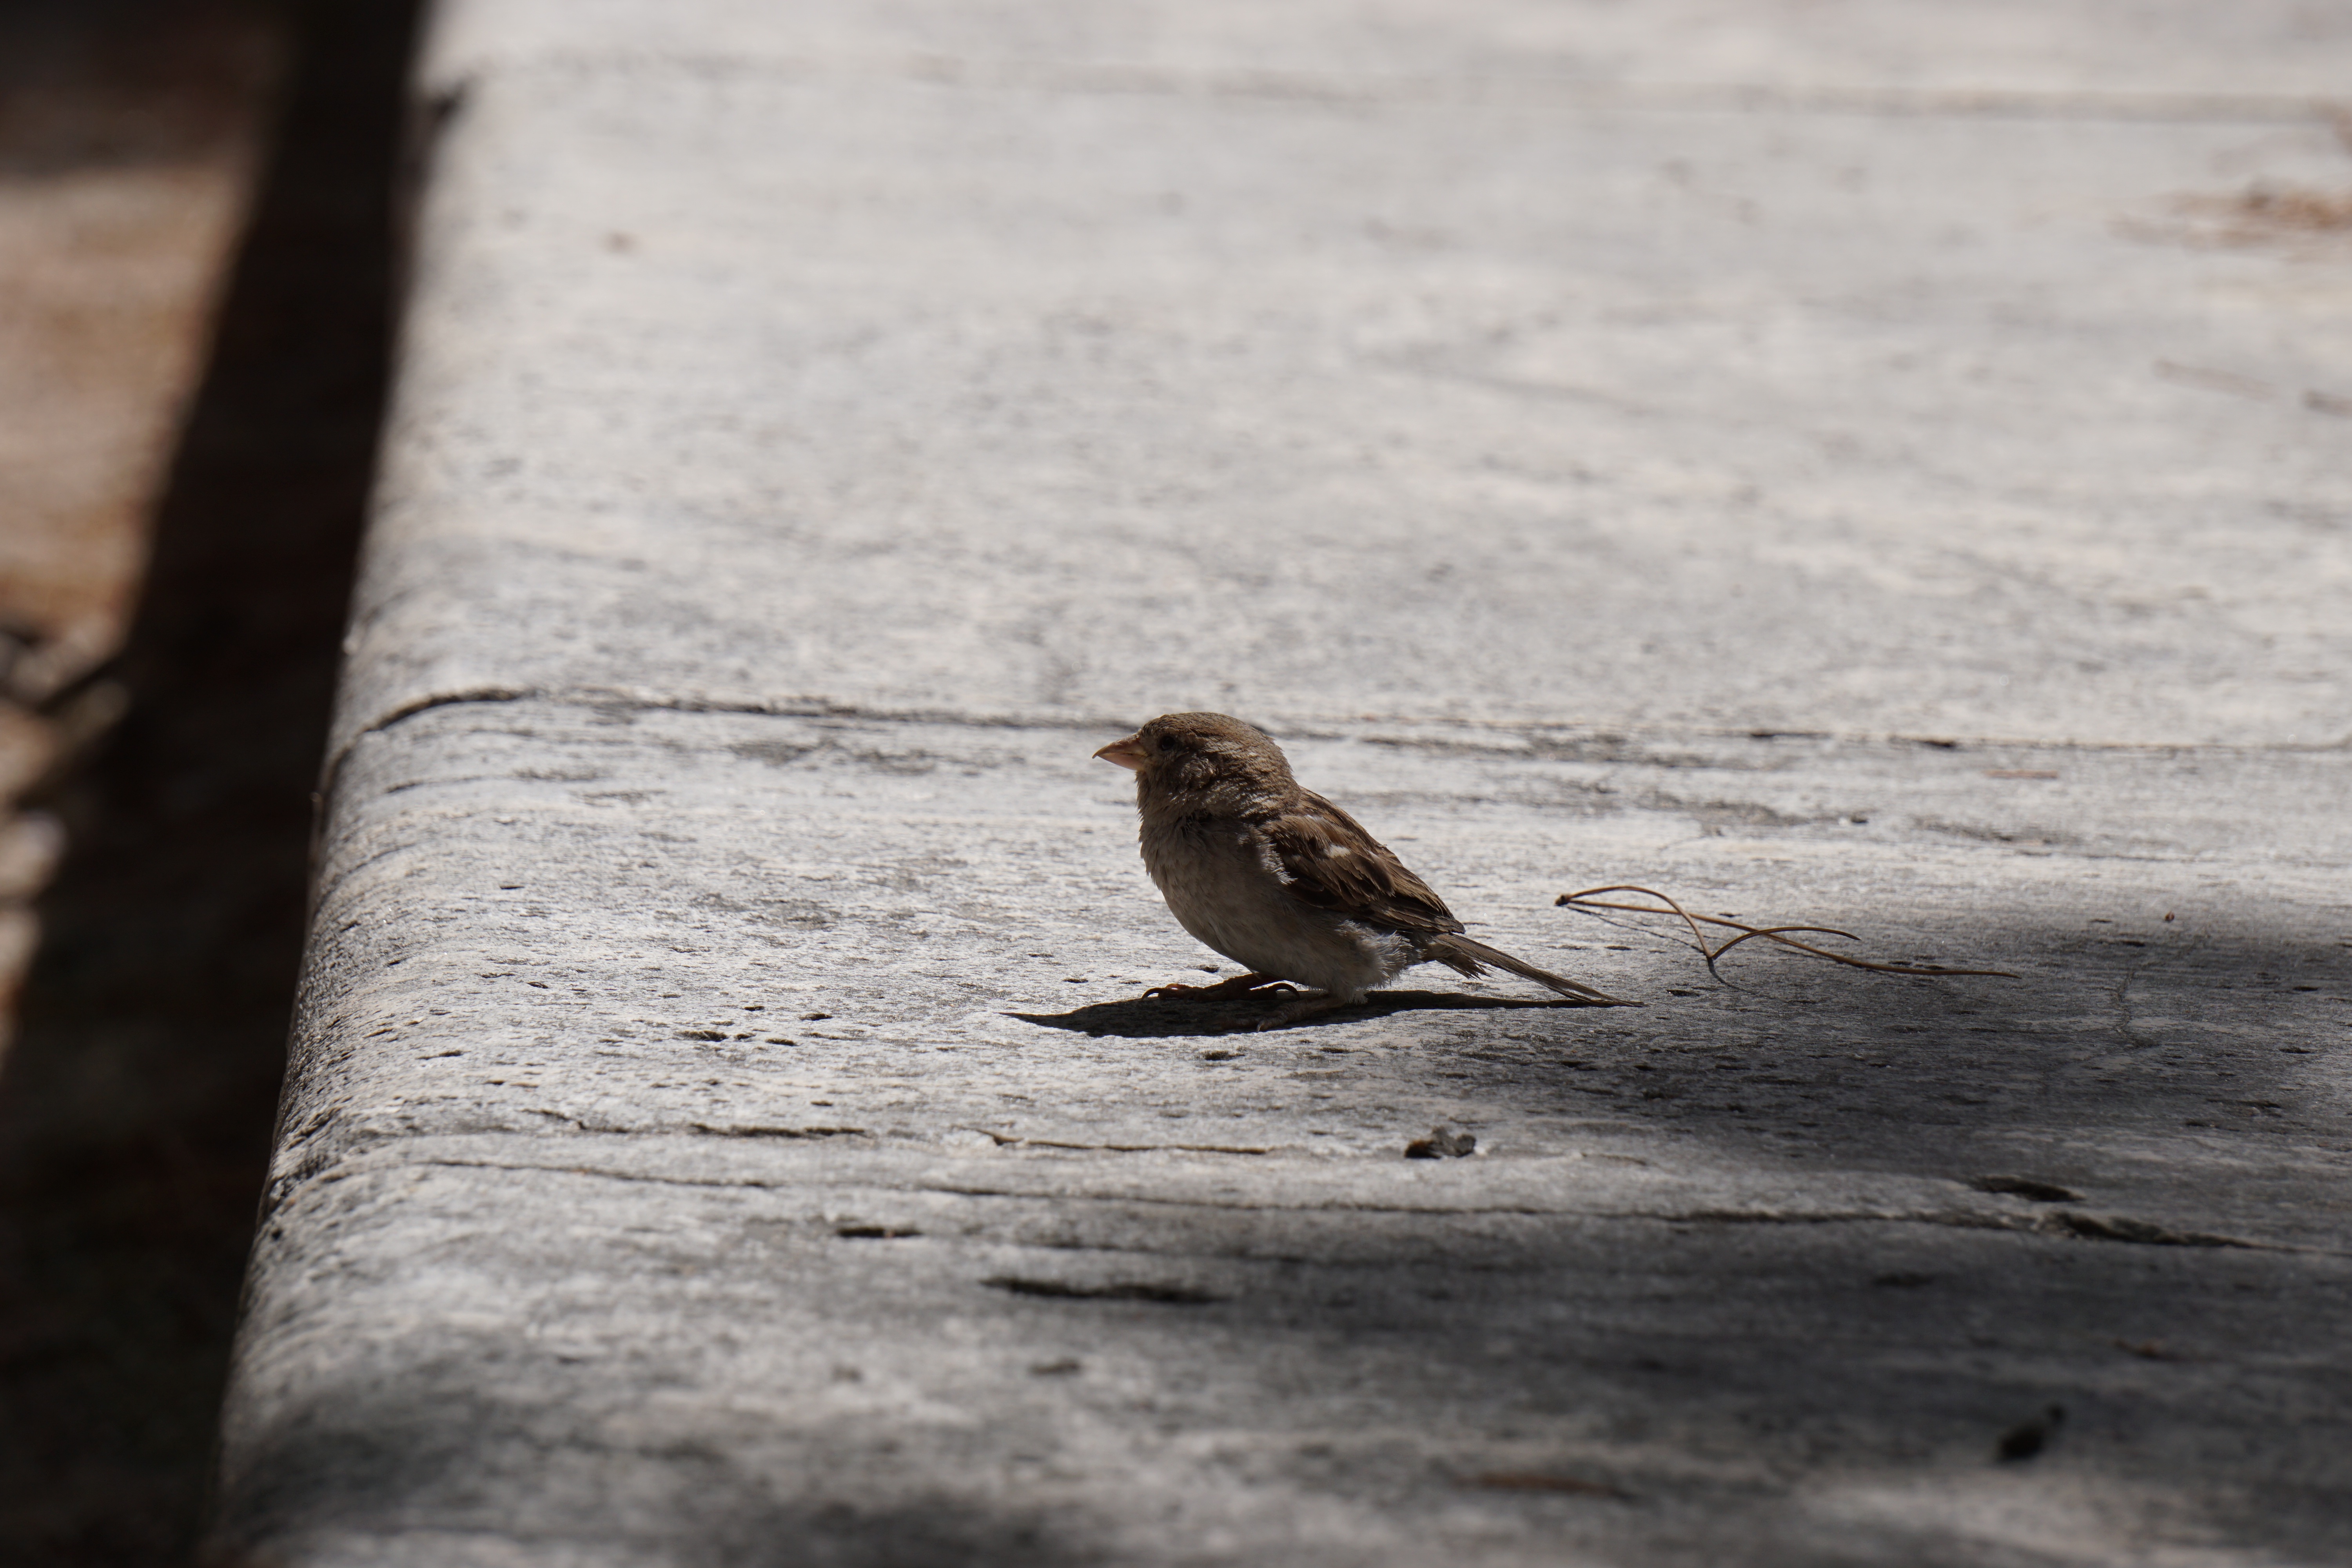
nature, bird, wing, wood, wildlife, park, fauna, close up, spain, feathers, vertebrate, sparrow, ave, perching bird